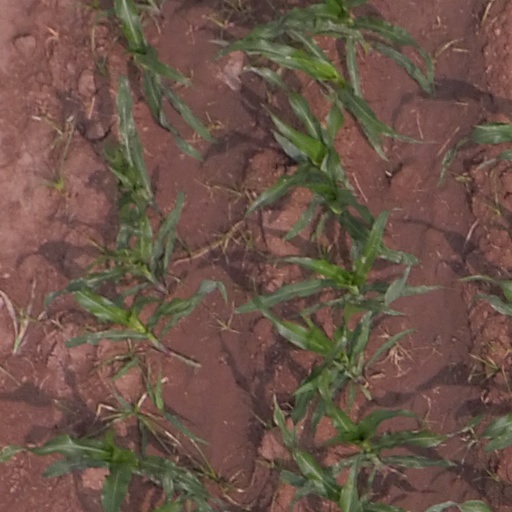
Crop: maize; corn